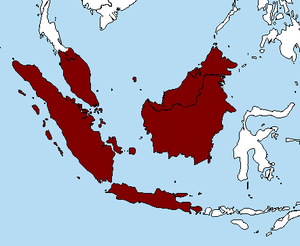
Carte du hotspot du Sundaland.
Le Sundaland est un ensemble biogéographique du sud de l'Écozone indomalaise, comptant entre autres la Péninsule Malaise et une partie des Grandes îles de la Sonde. Il est défini par Conservation International comme un point chaud de biodiversité.